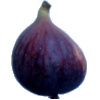
Label: fig